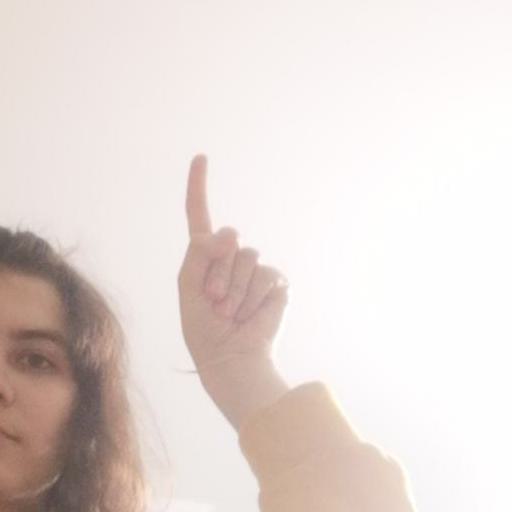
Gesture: one